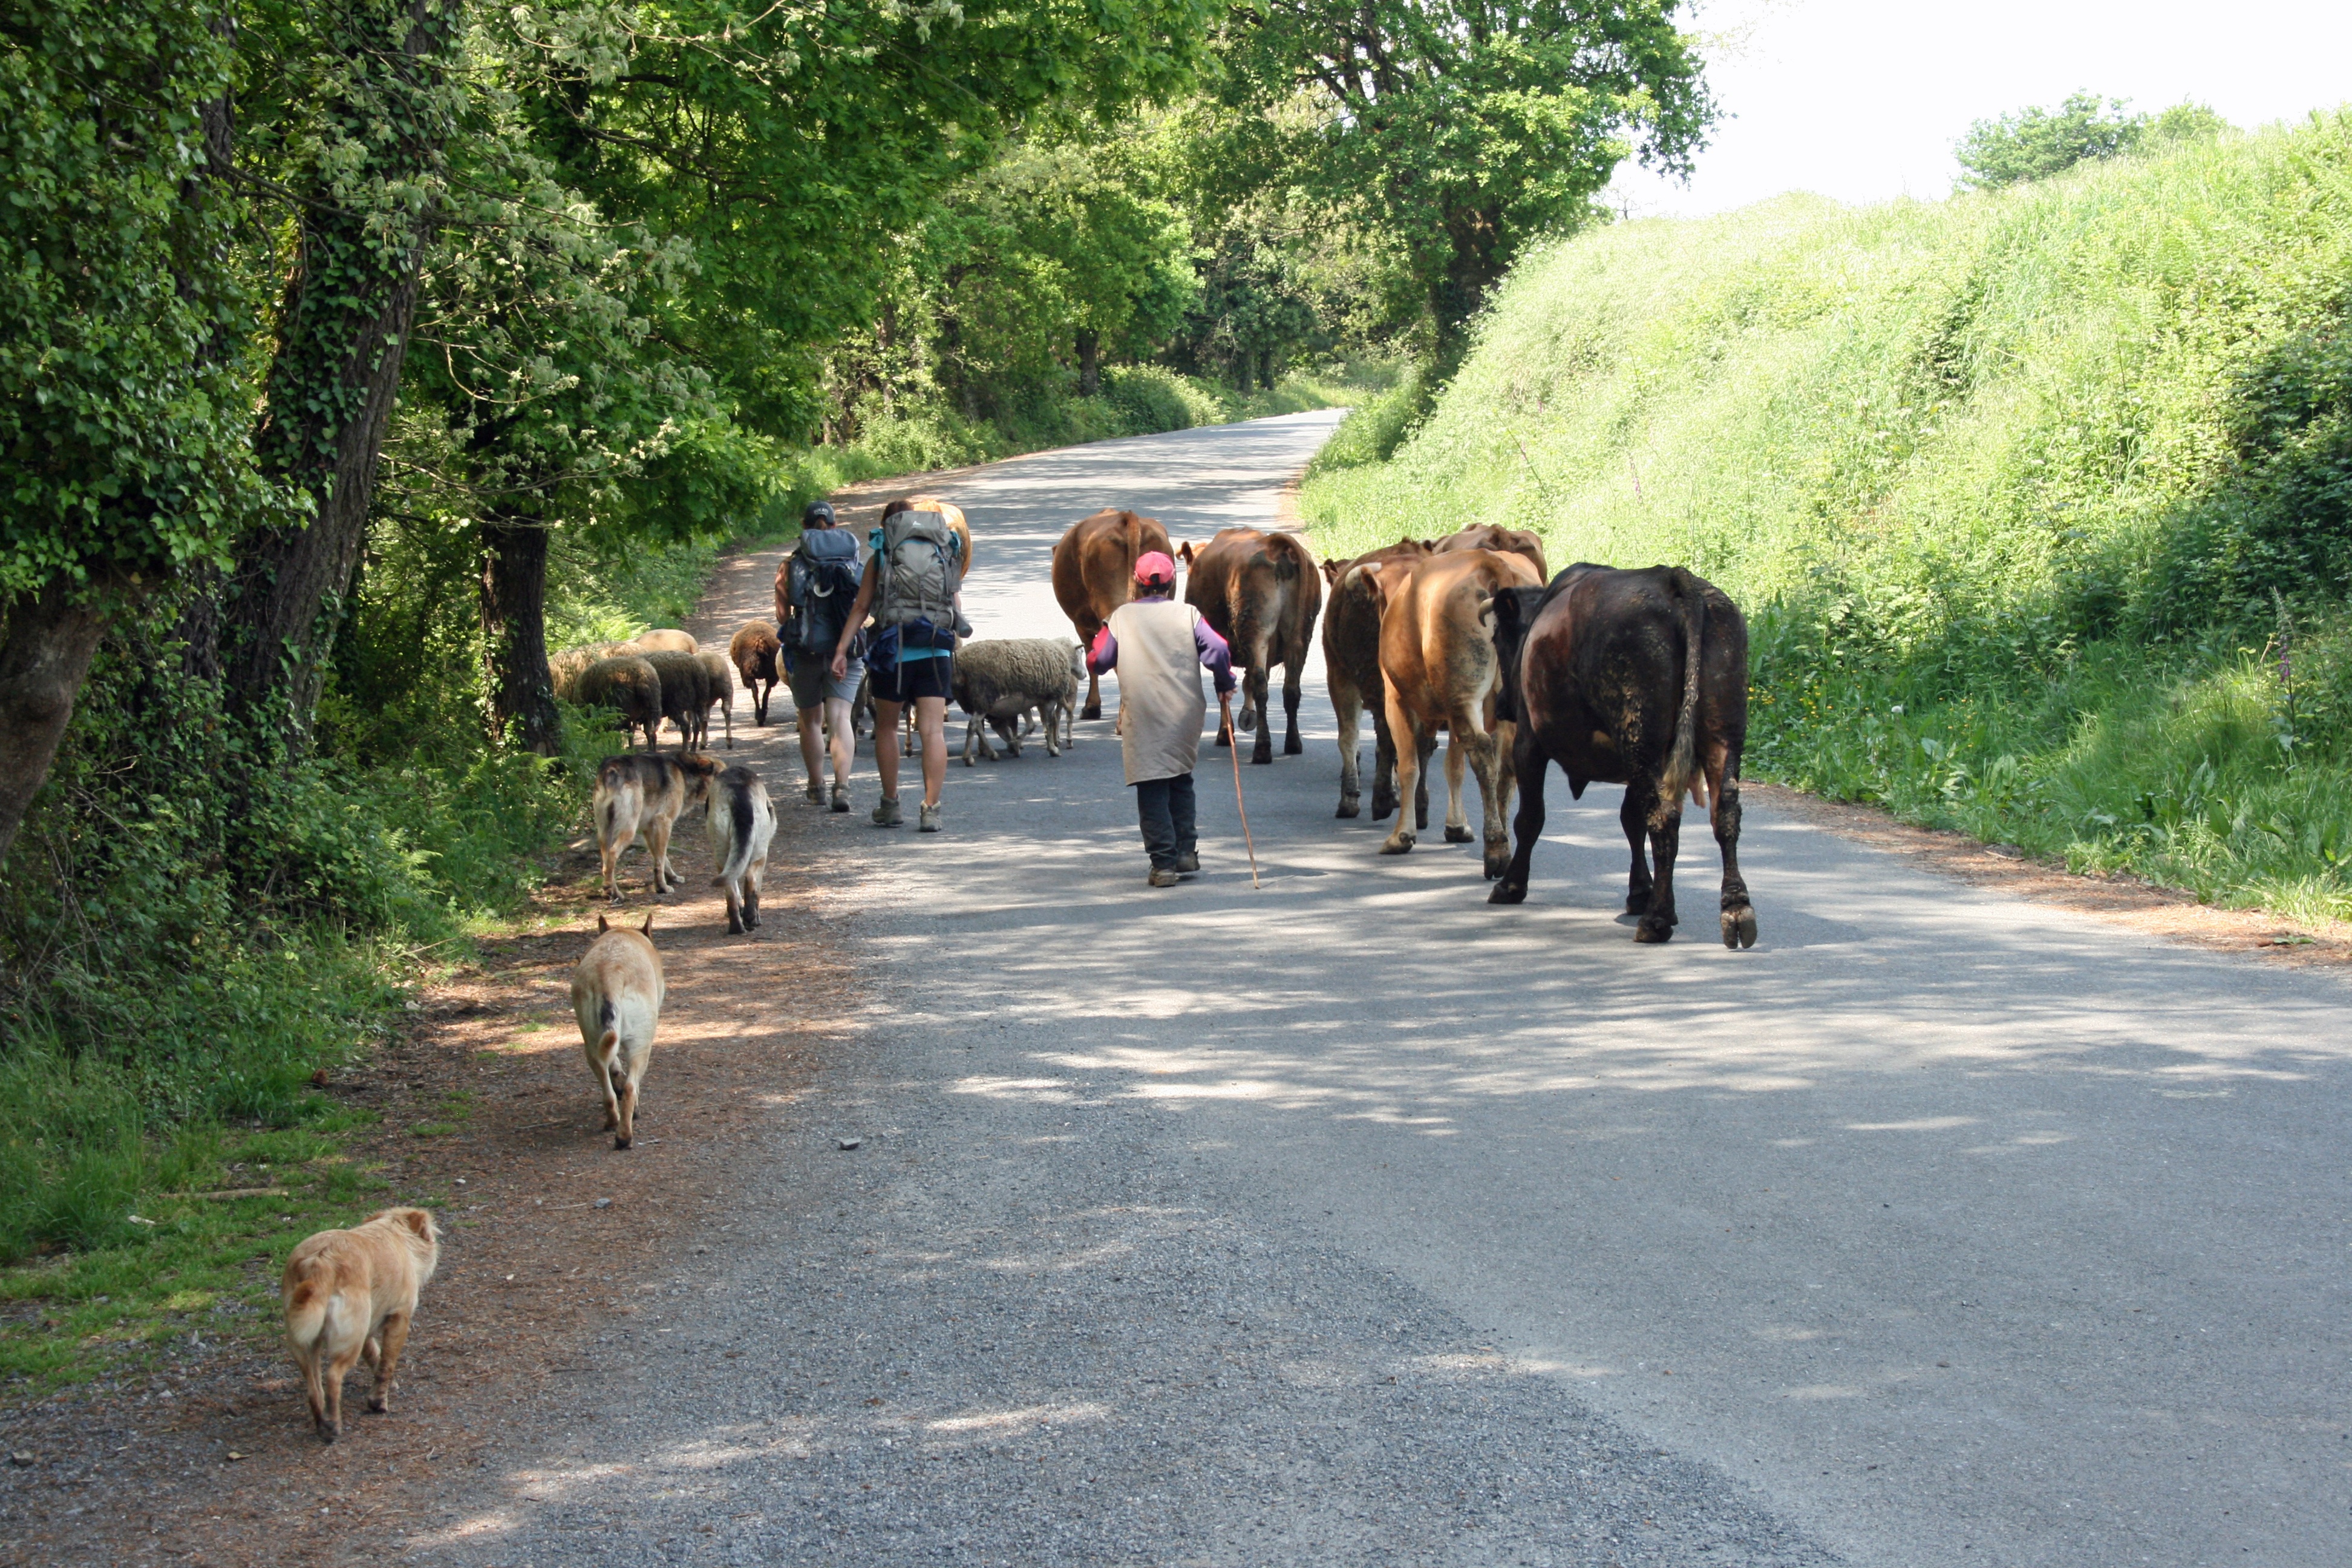
adventure, cows, spain, roar, tourists, camino, safari, jakobsweg, cattle like mammal